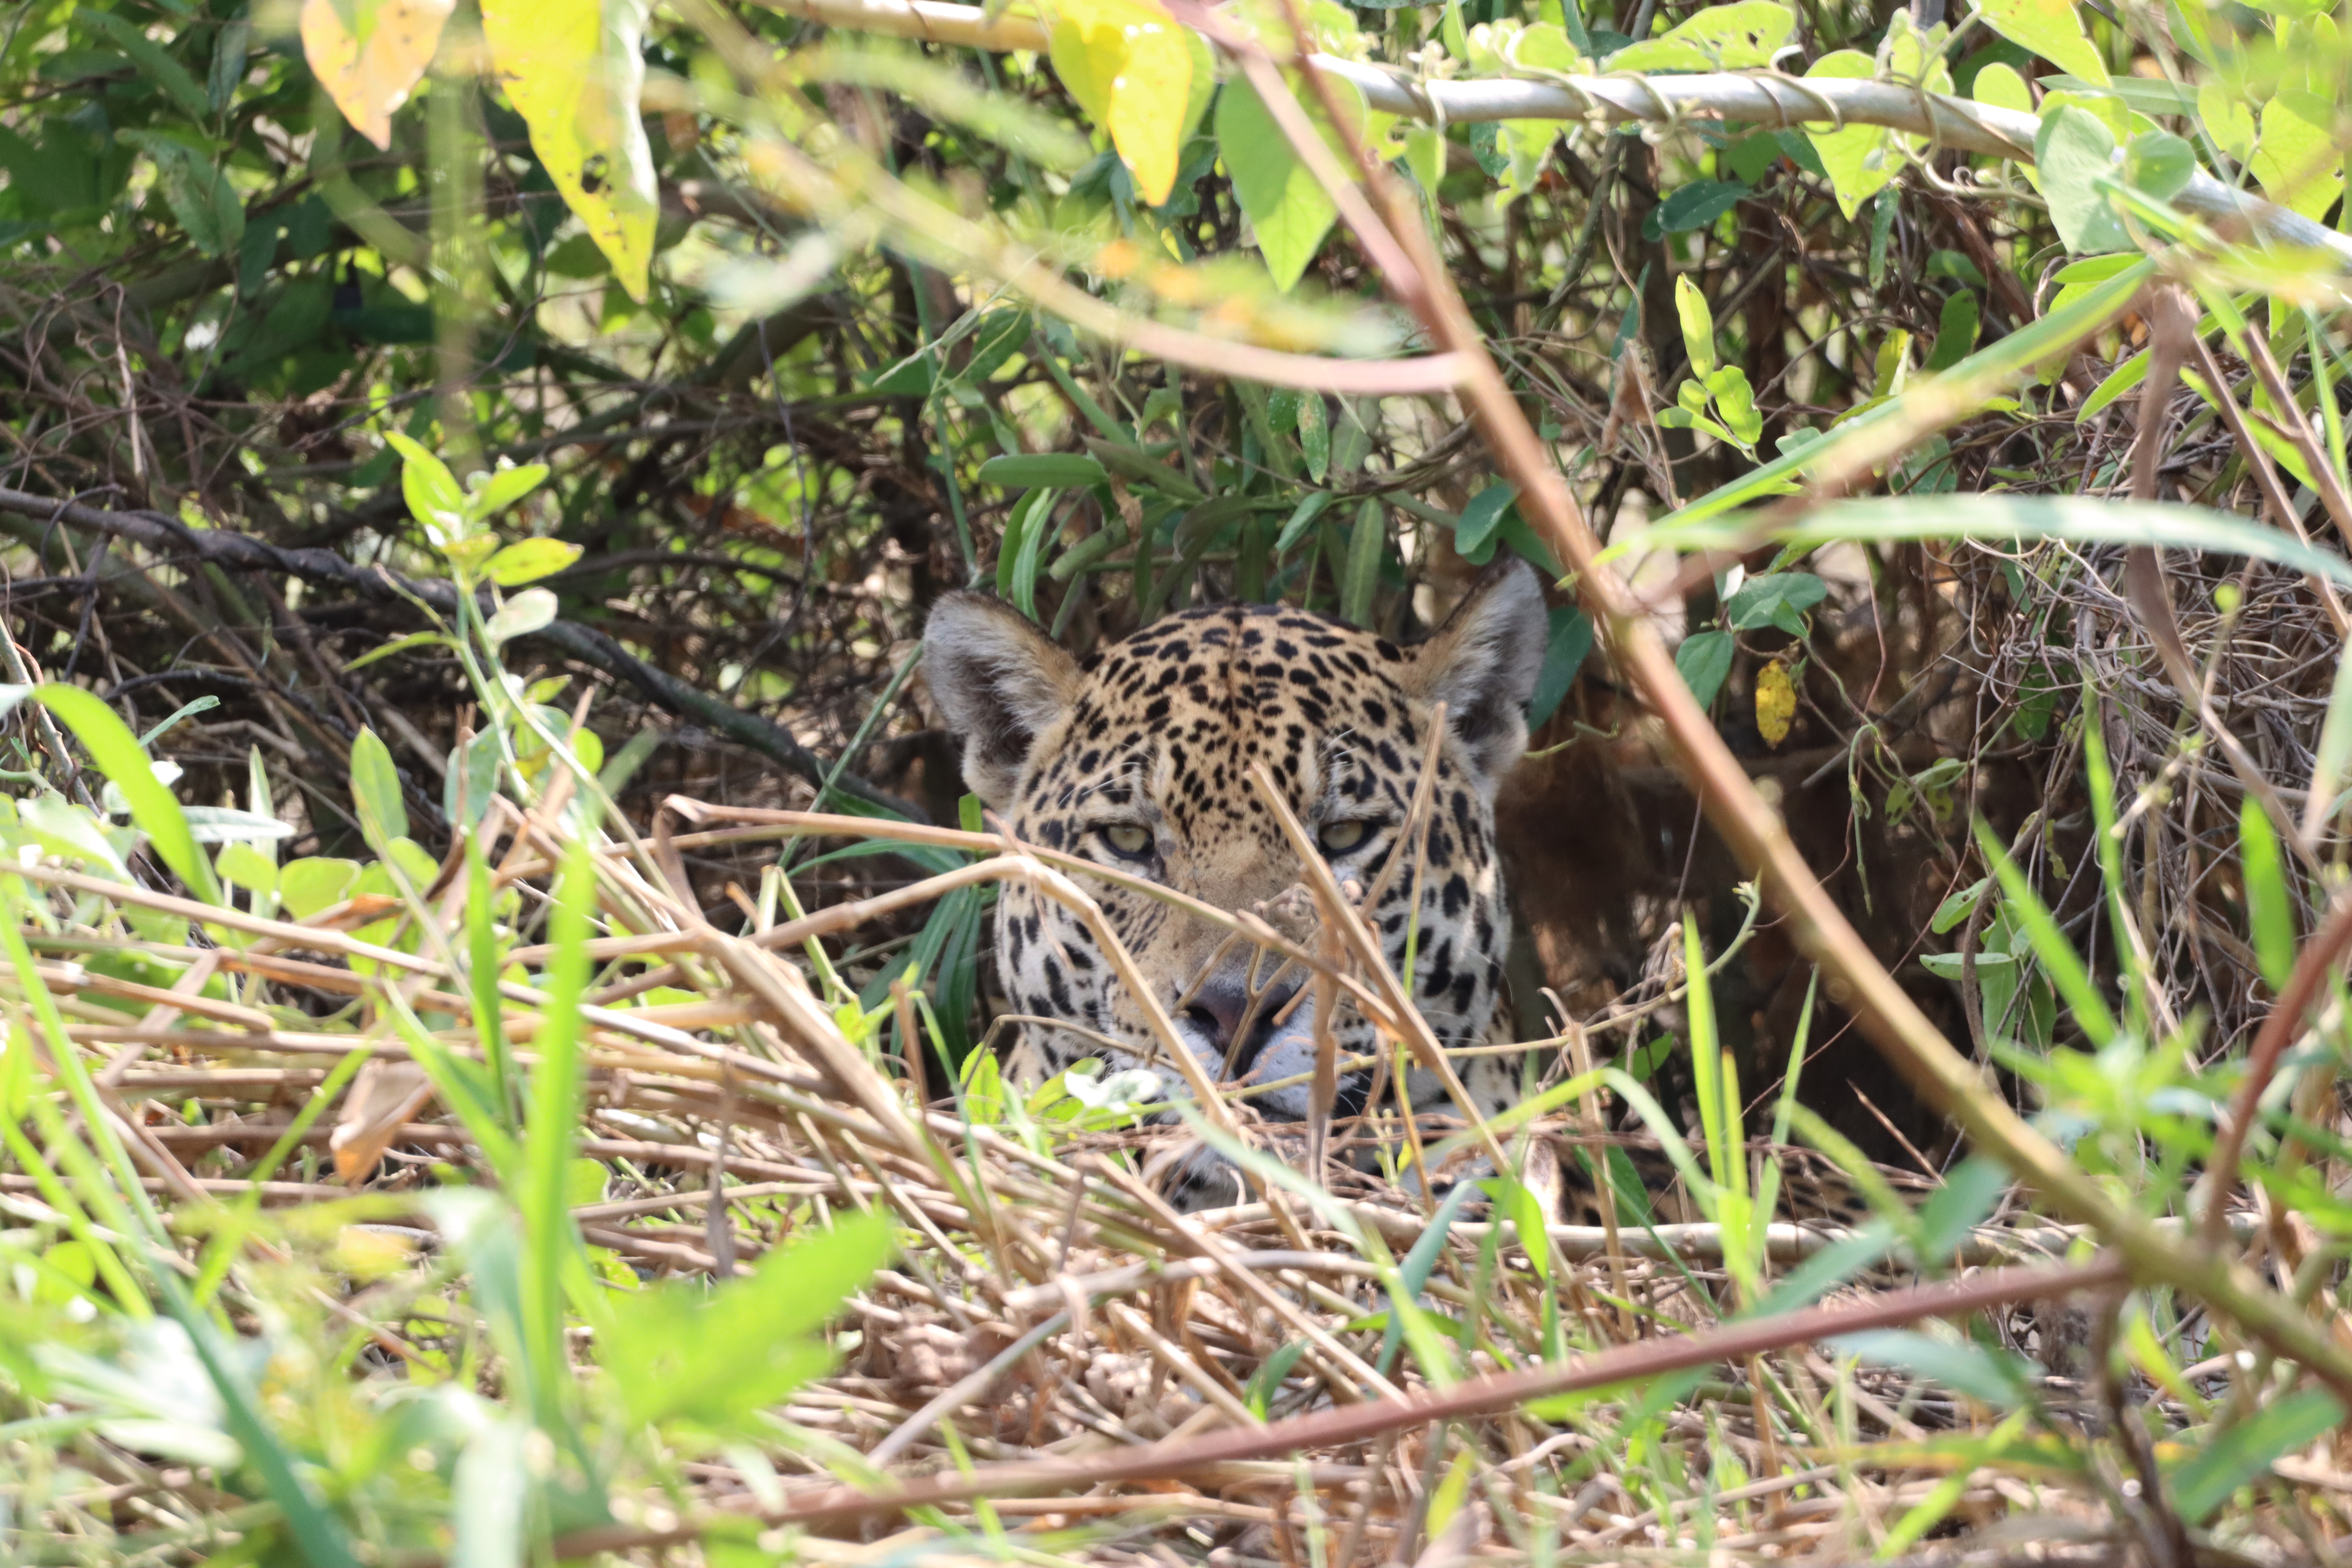
Jaguar: Kamaikua